Mount Laojun (Henan)

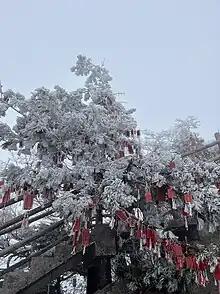
The Wishing Tree of Mount Laojun 老君山的许愿树

Mount Laojun (also called Jingshi Mountain 景室山) is a mountain in Henan Province, China.